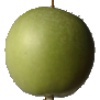
Label: apple_granny_smith